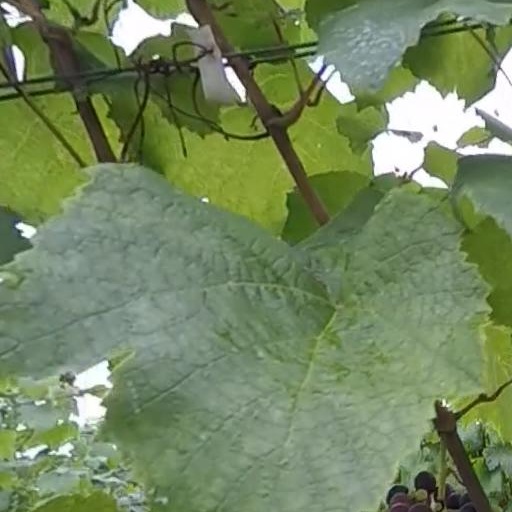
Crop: grape